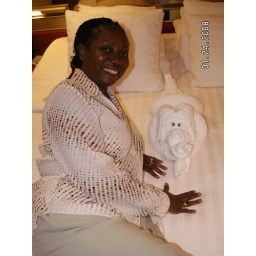
Happiness in our stateroom with our towel animal for the night